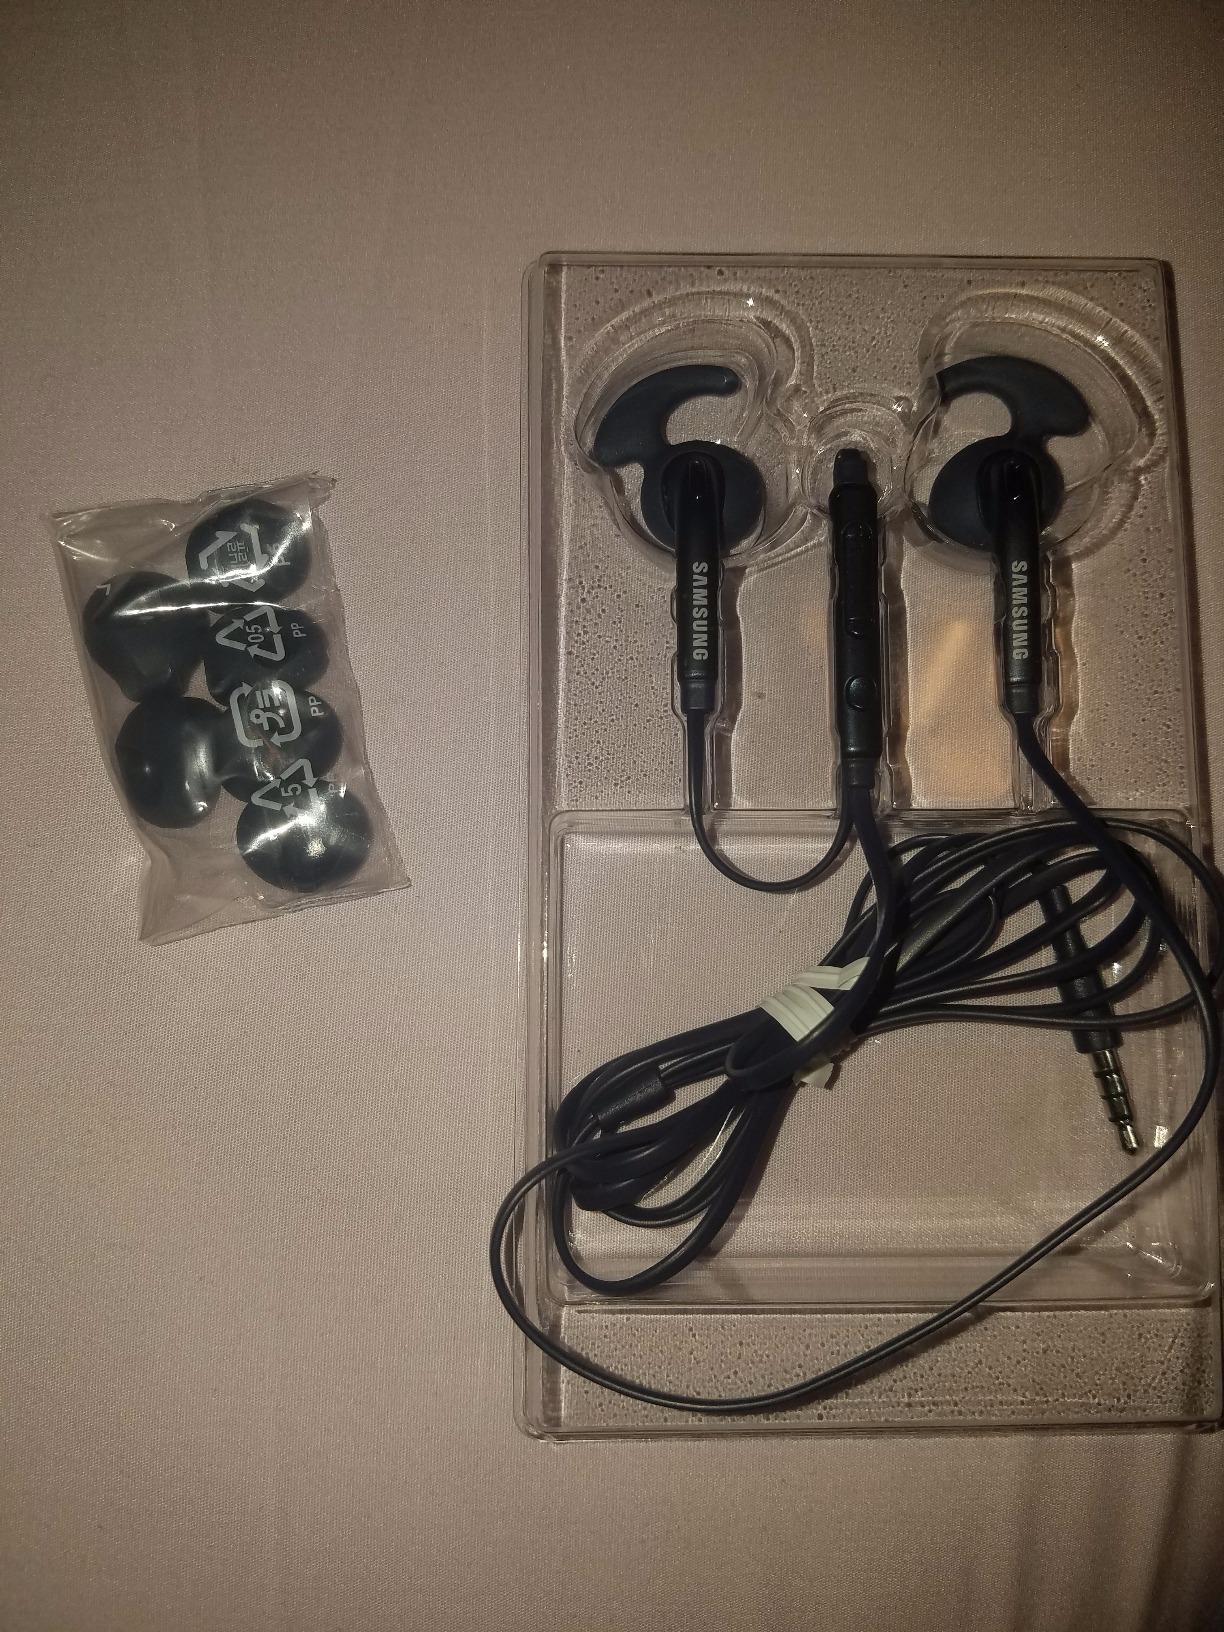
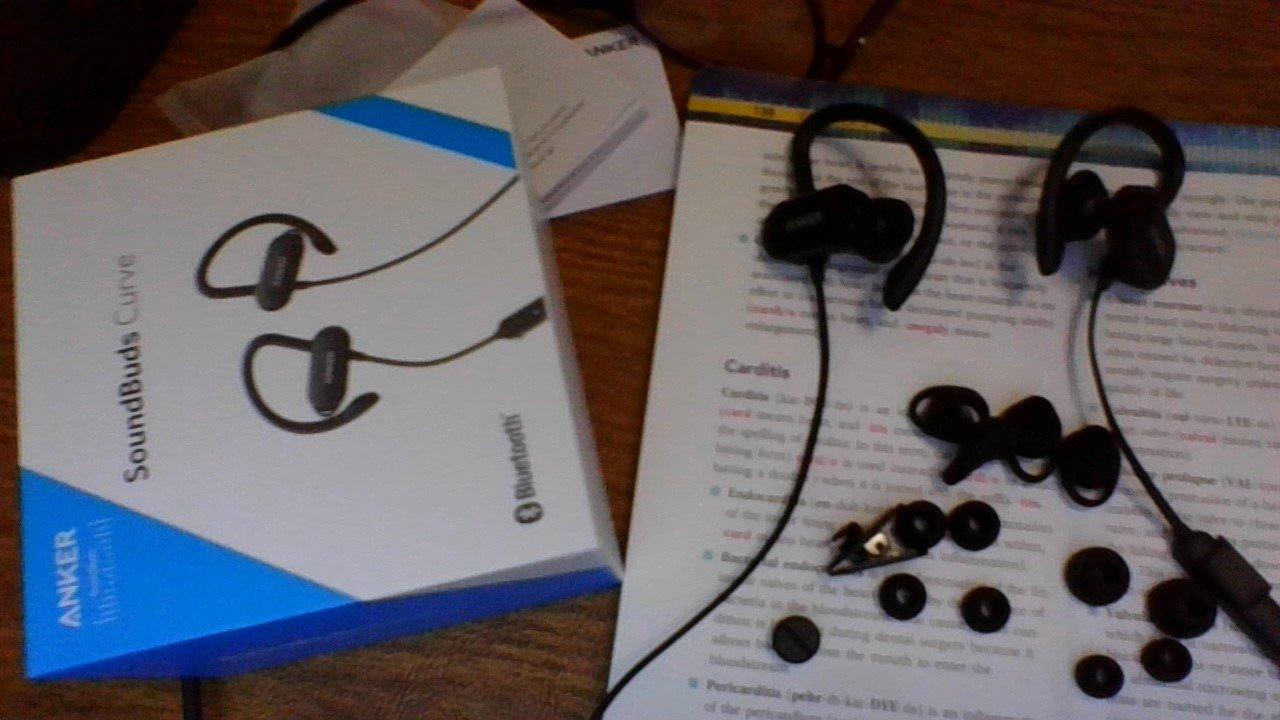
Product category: headphones
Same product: no